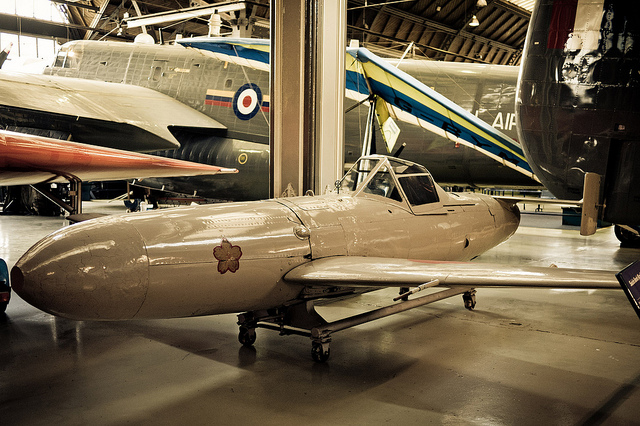
Various antique style aircraft together in an indoor area on display.